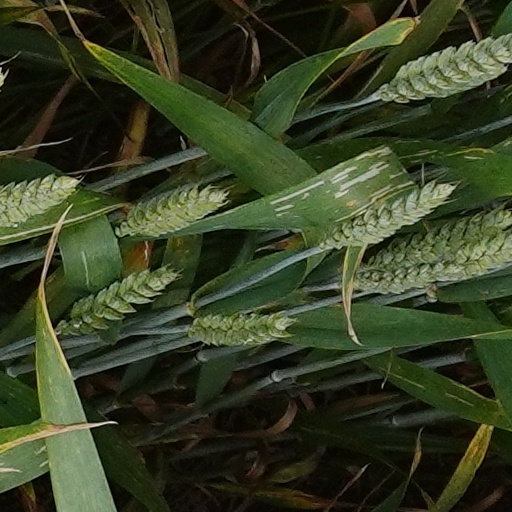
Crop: wheat